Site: brandenburg
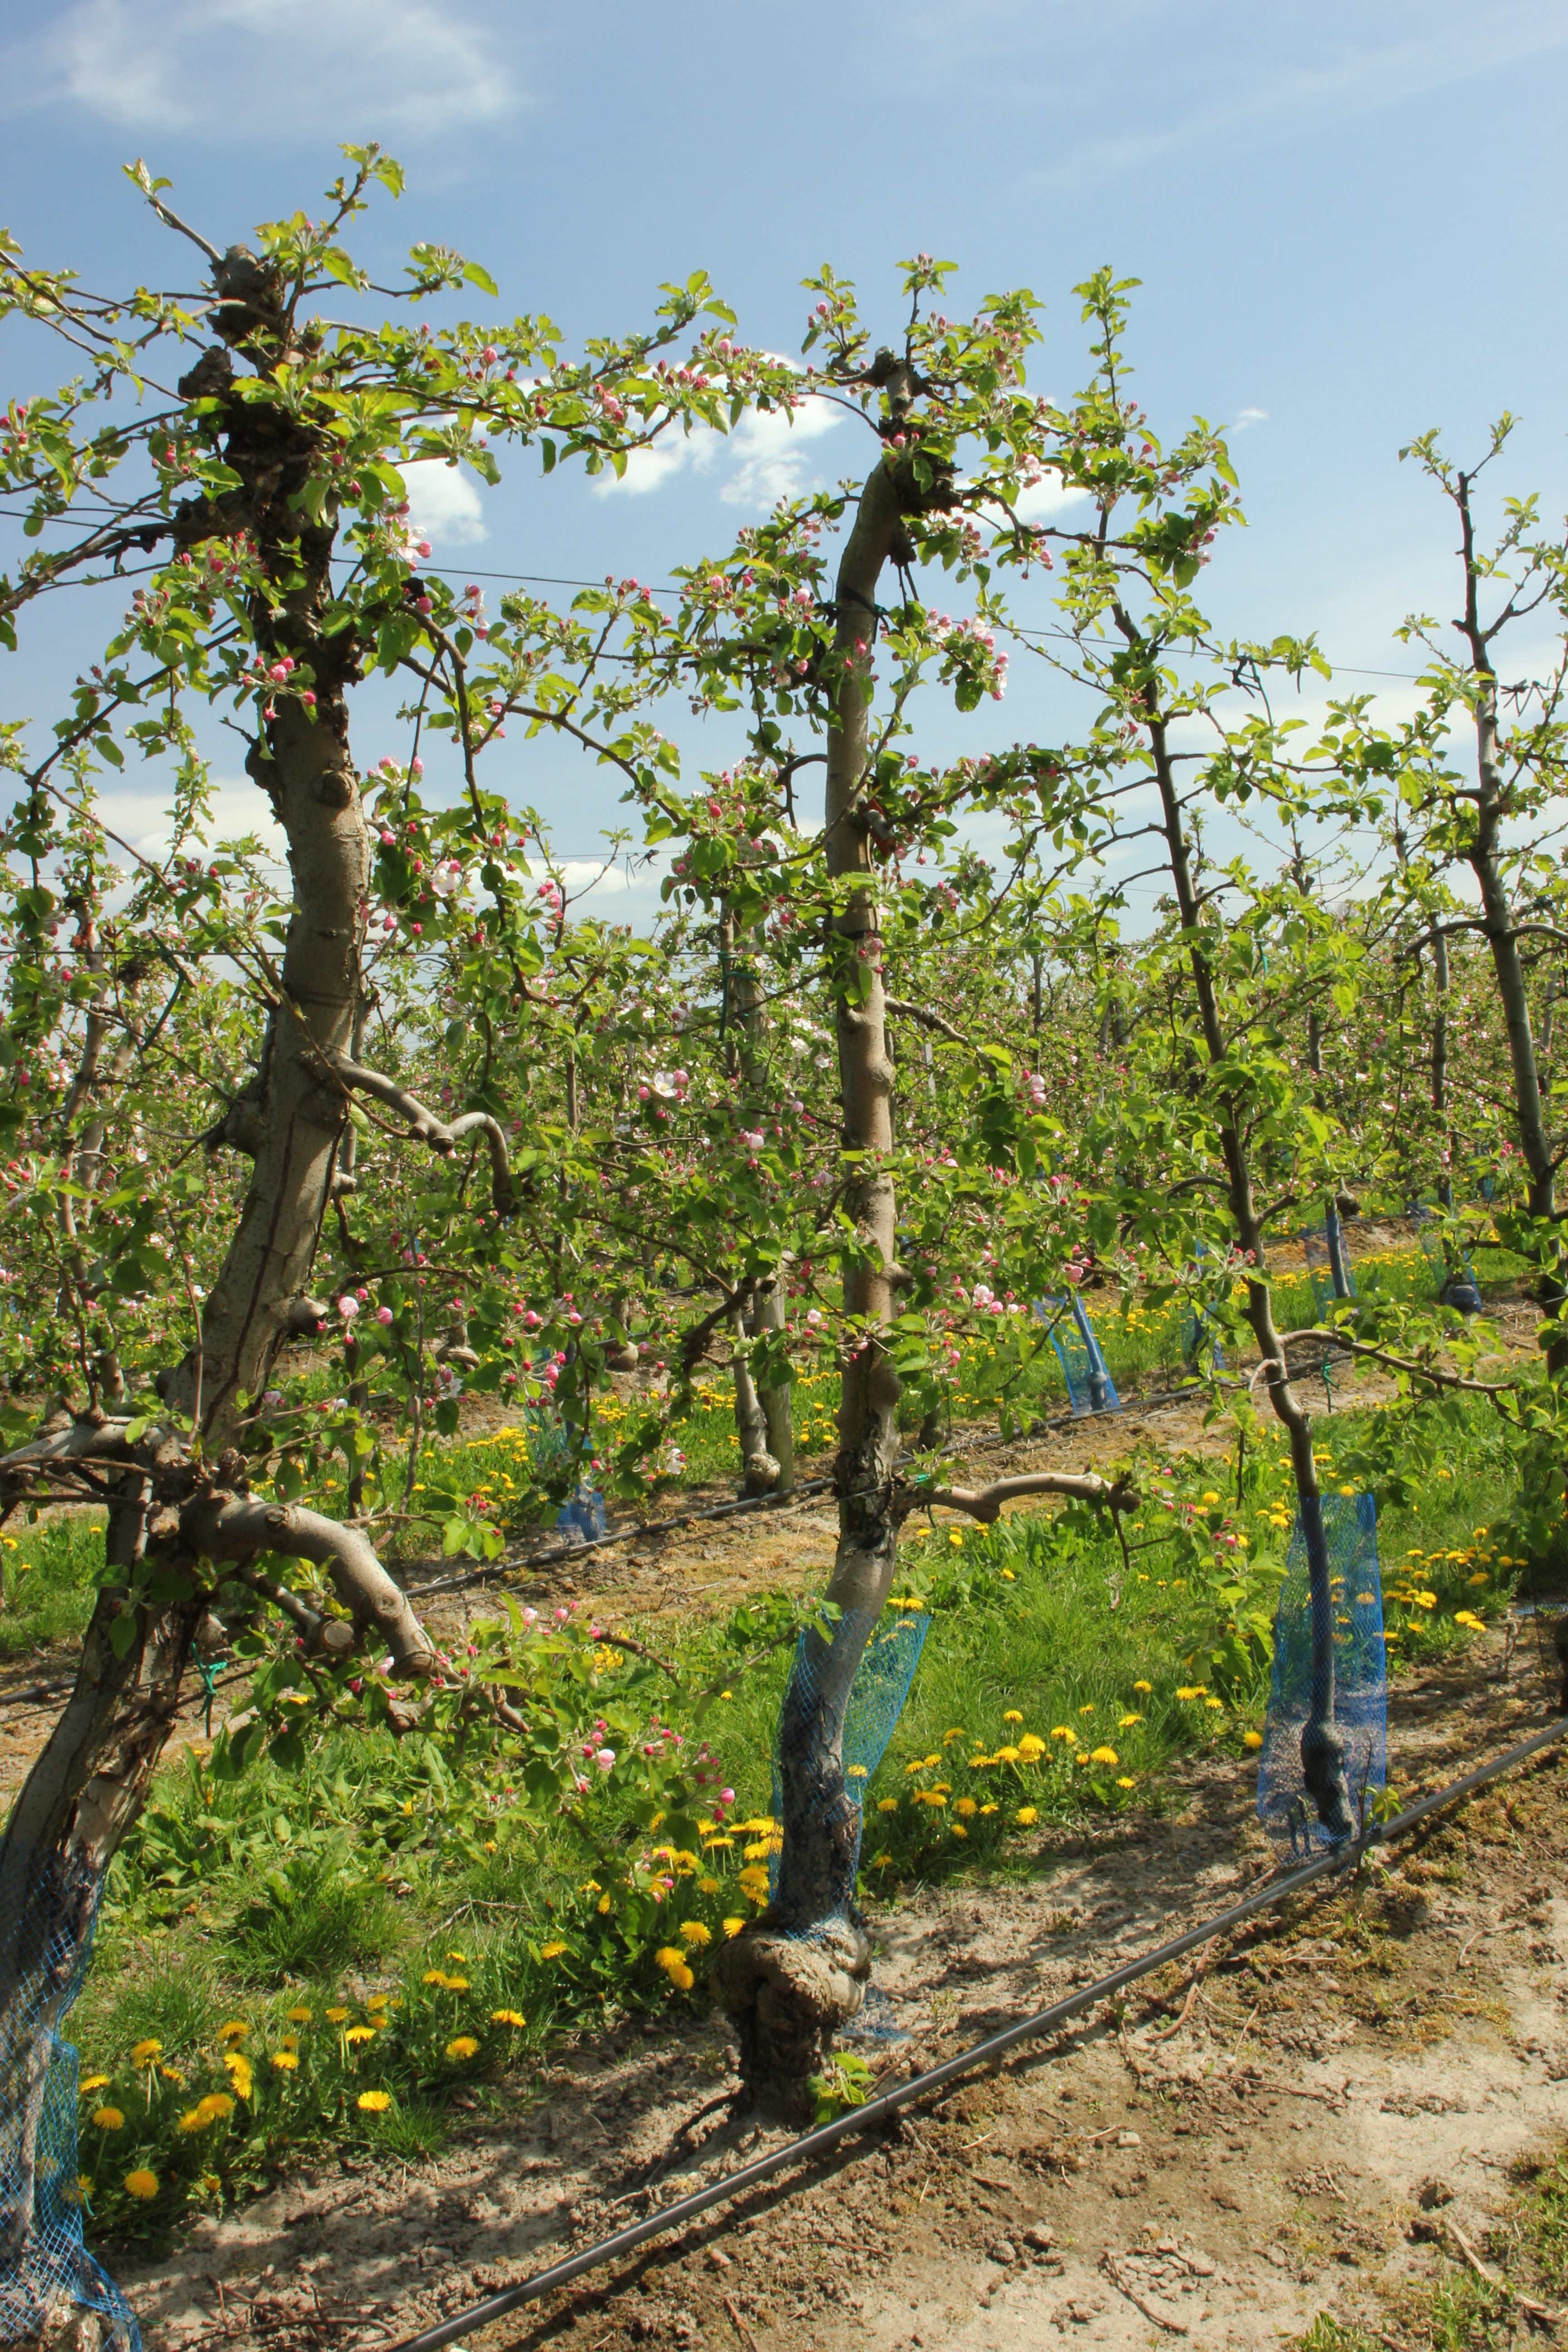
Growth stage (BBCH 57): Inflorescence emergence